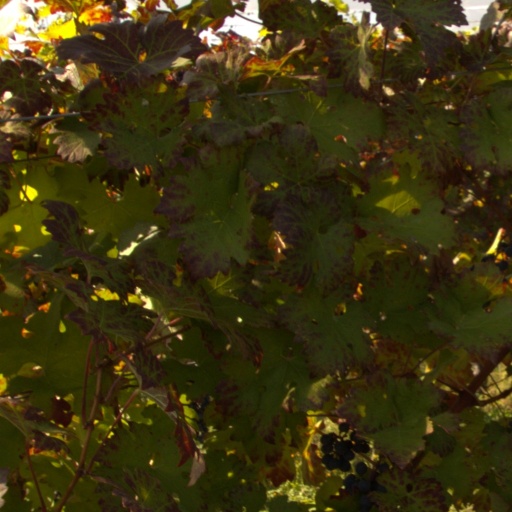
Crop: grape